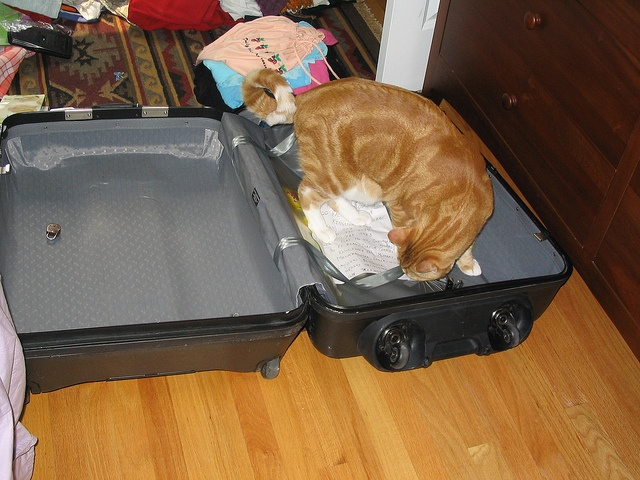
A cat standing inside of a suitcase that is empty.
A light brown cat plays in a luggage bag.
A cat is standing in the luggage sniffing around.
A cat sniffs around in a suit case
the cat is laying inside a suit case